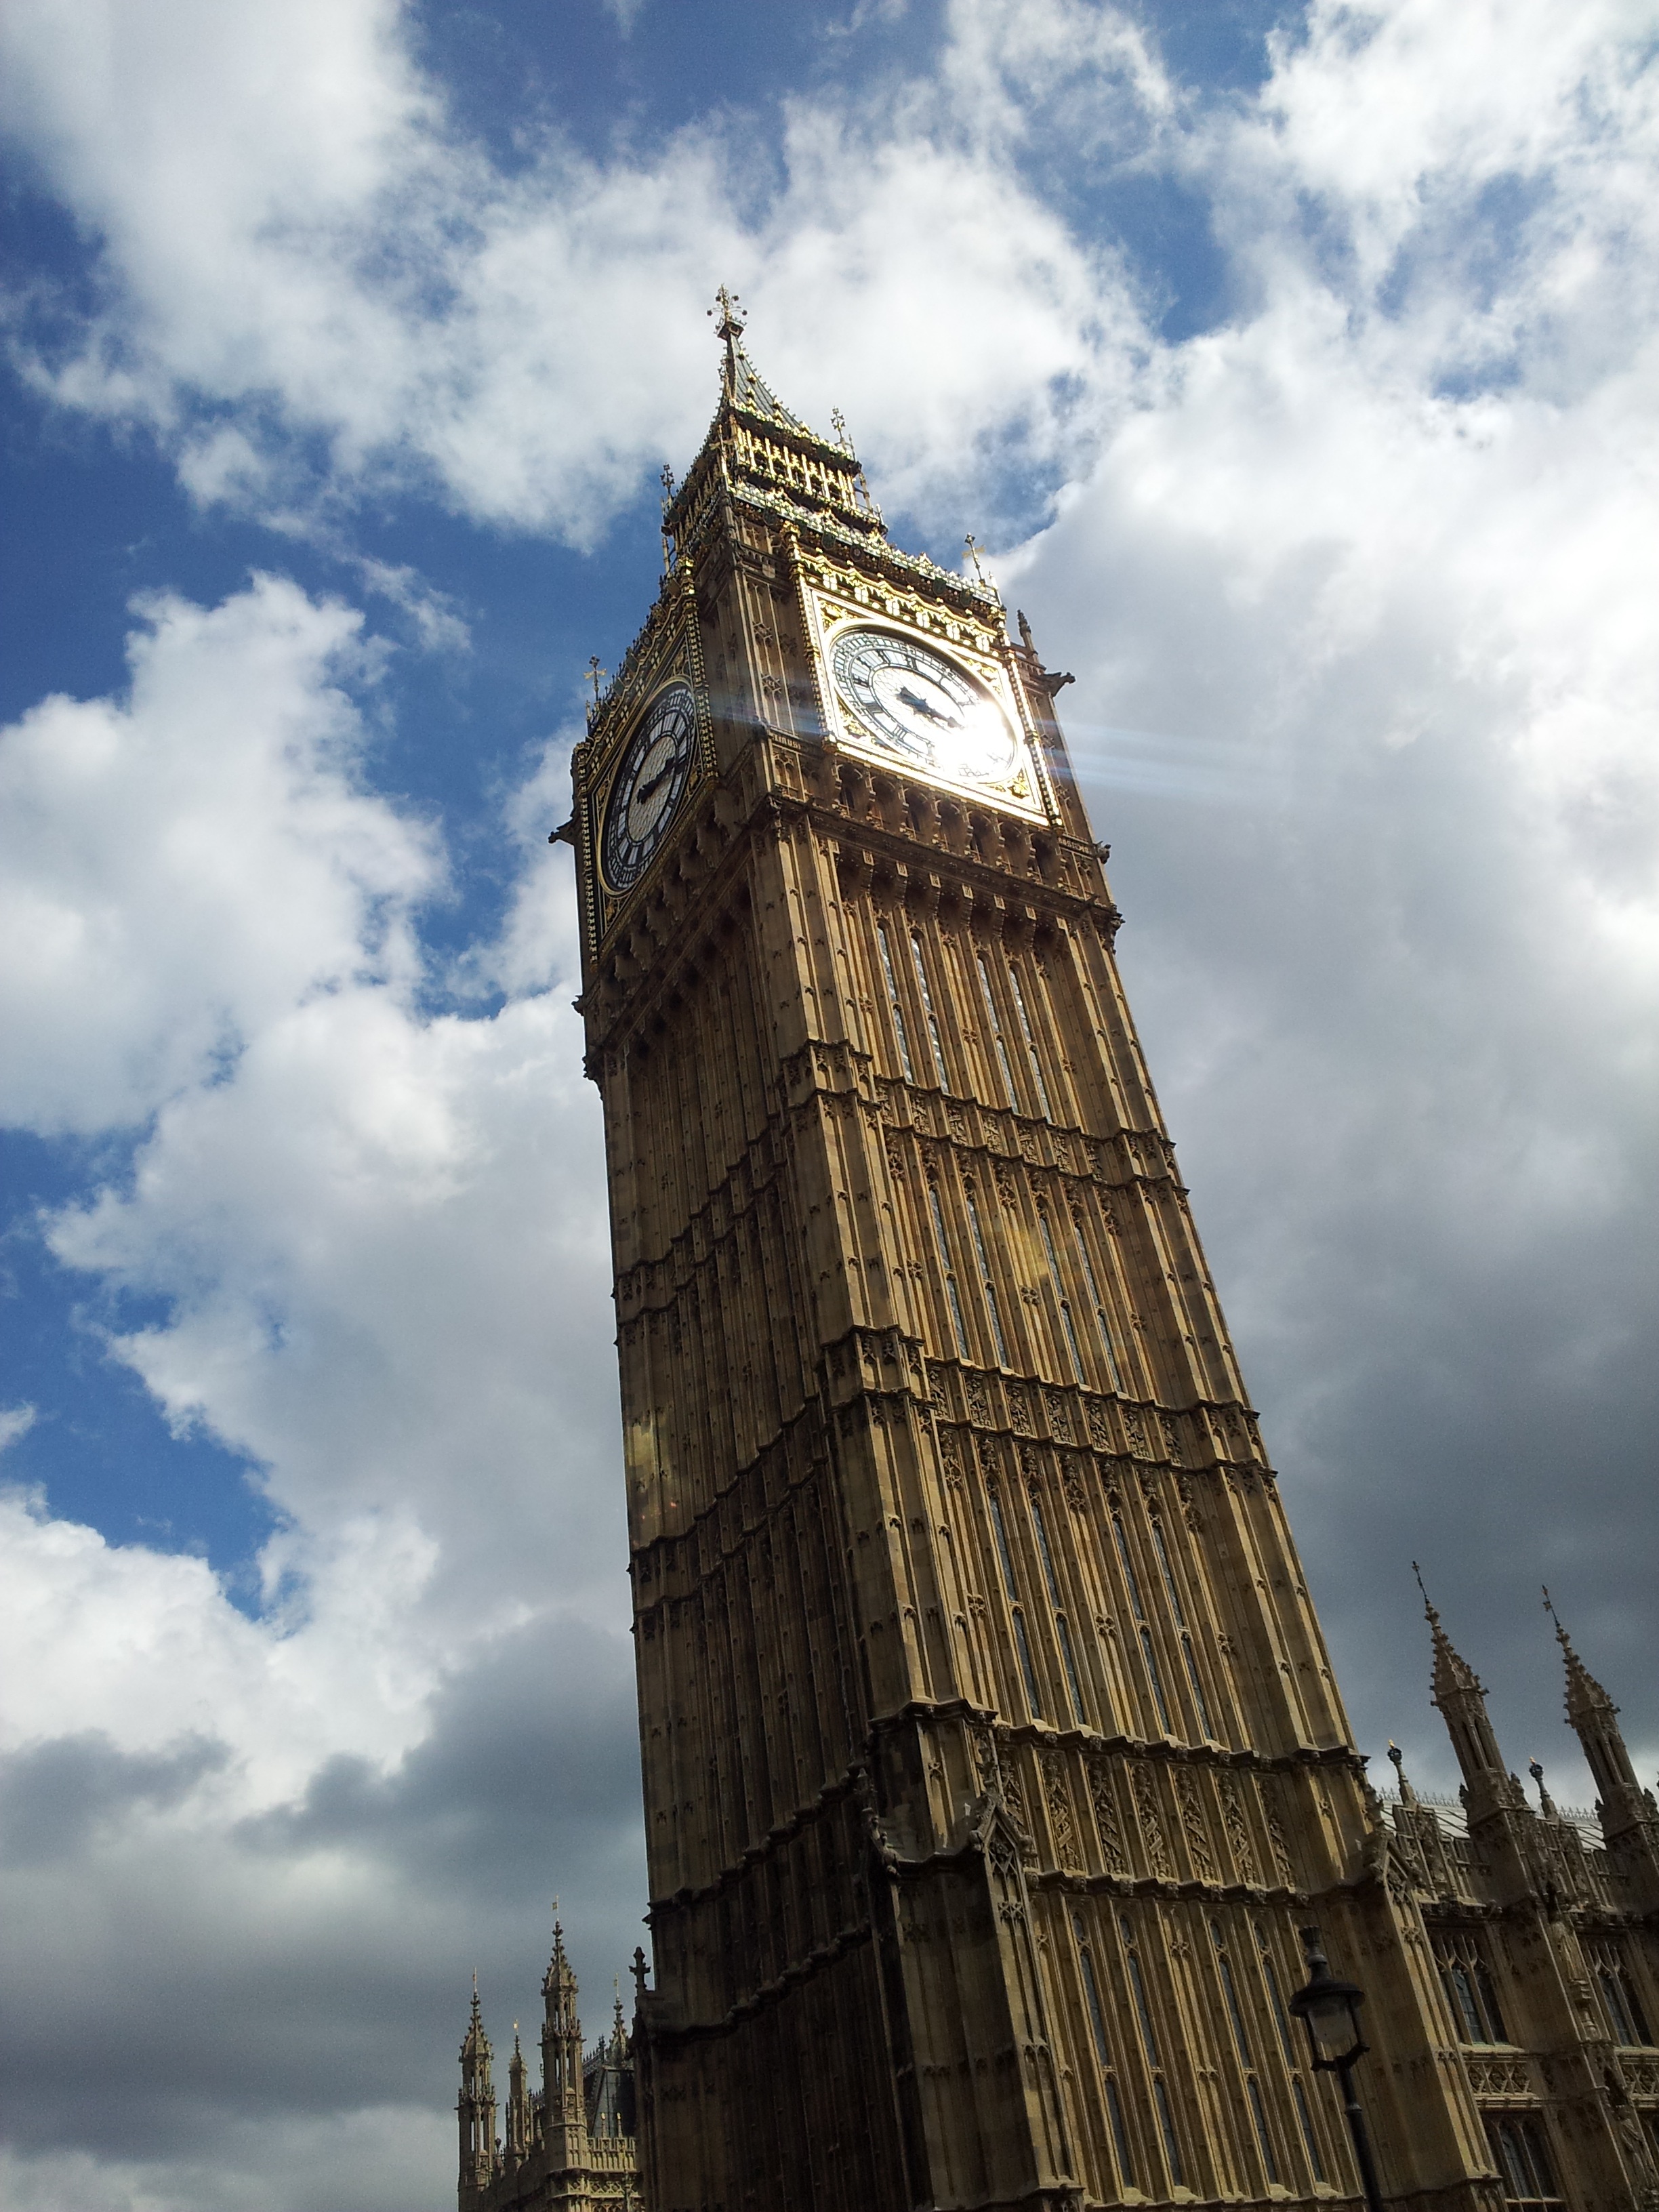
cloud, sky, clock, building, skyscraper, cityscape, bell, tower, landmark, cathedral, tower block, big ben, bell tower, england, london, clouds, spire, steeple, famous, cities, united kingdom, urban area